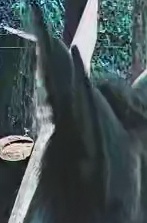
Face region: ears (position_of_ears)
Pain indicator: not_present